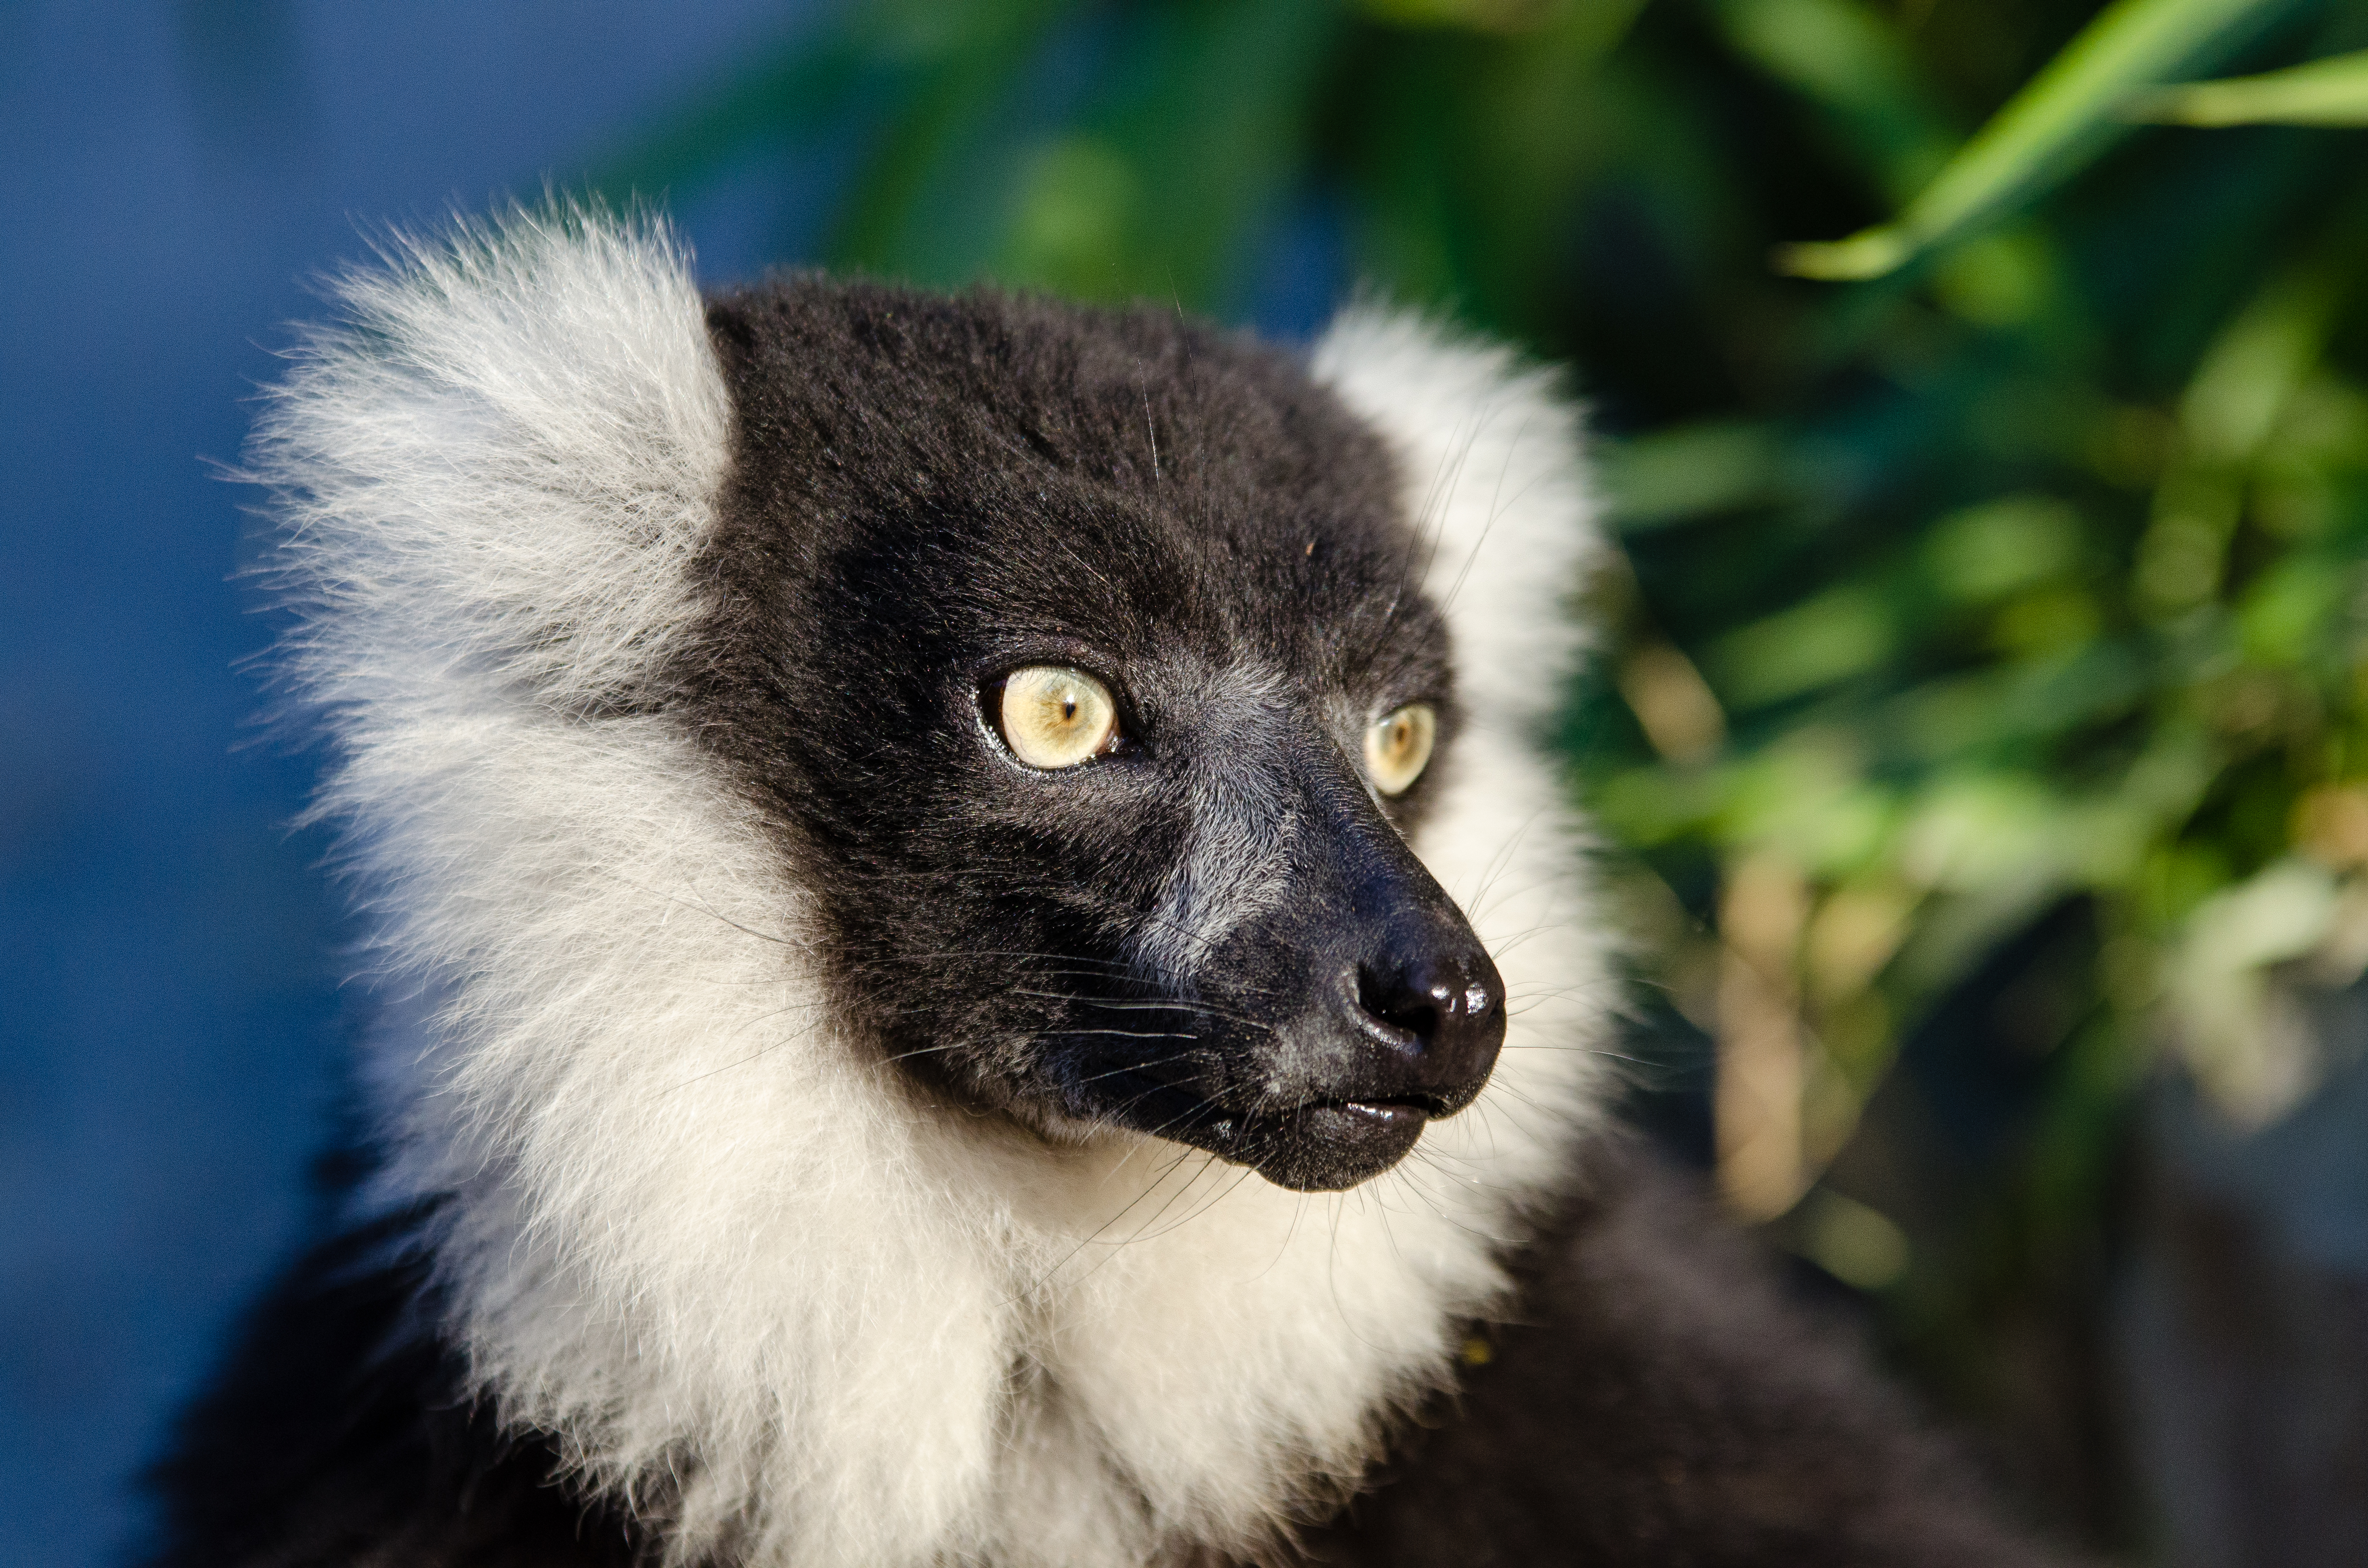
wildlife, mammal, fauna, primate, vertebrate, lemur